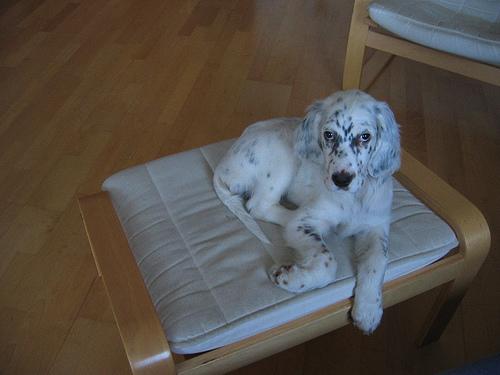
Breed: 203-n000022-English_setter